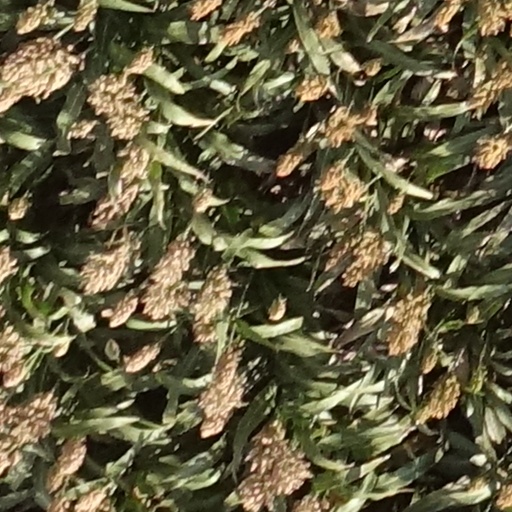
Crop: sorghum